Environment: real
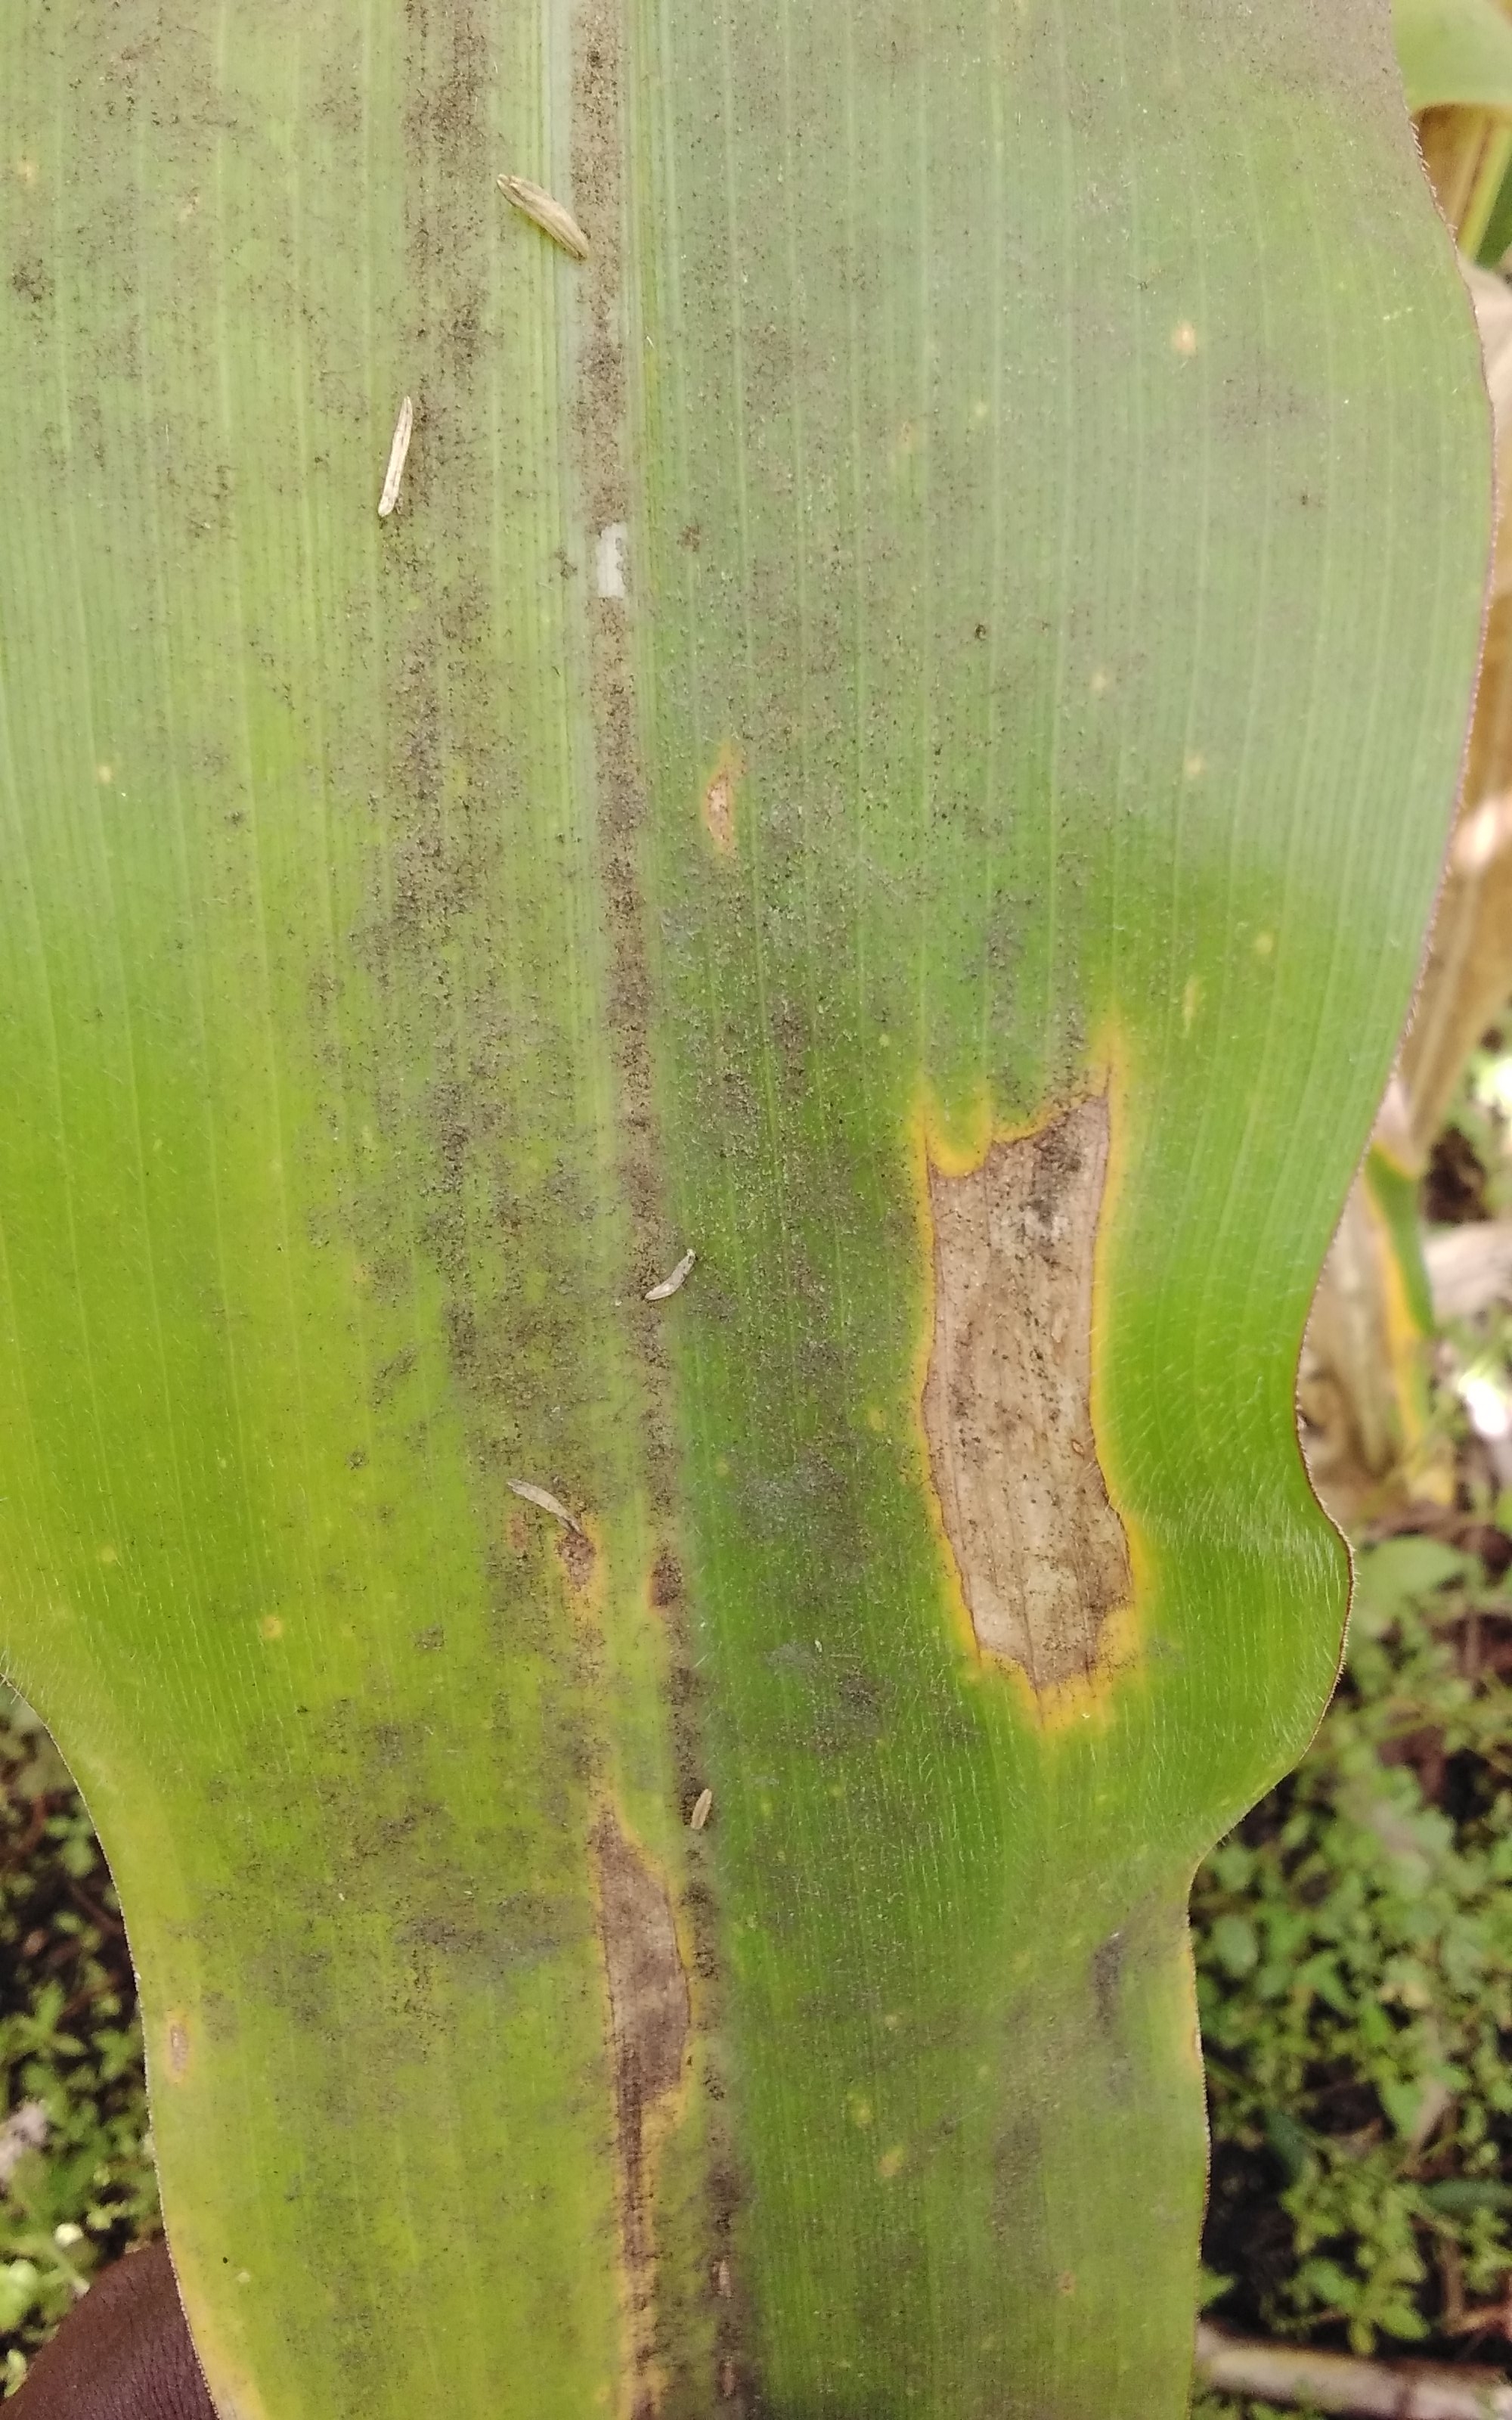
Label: northern_corn_leaf_blight